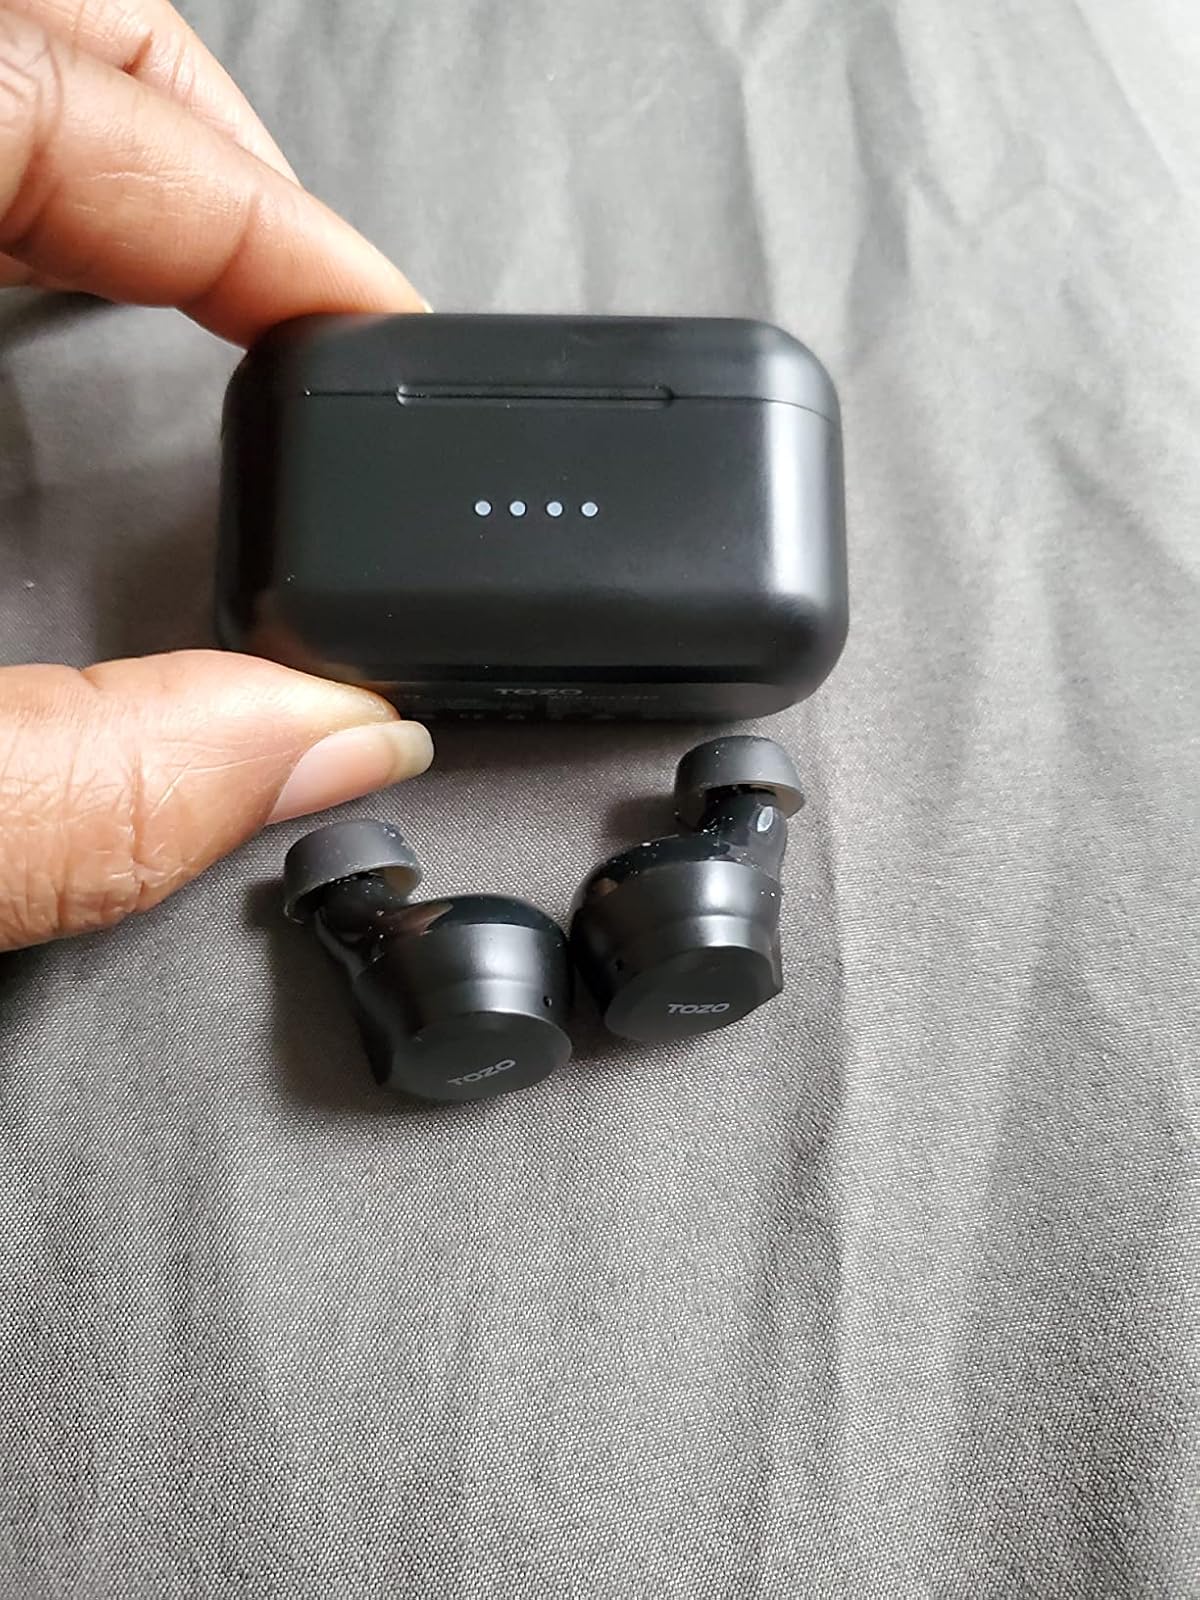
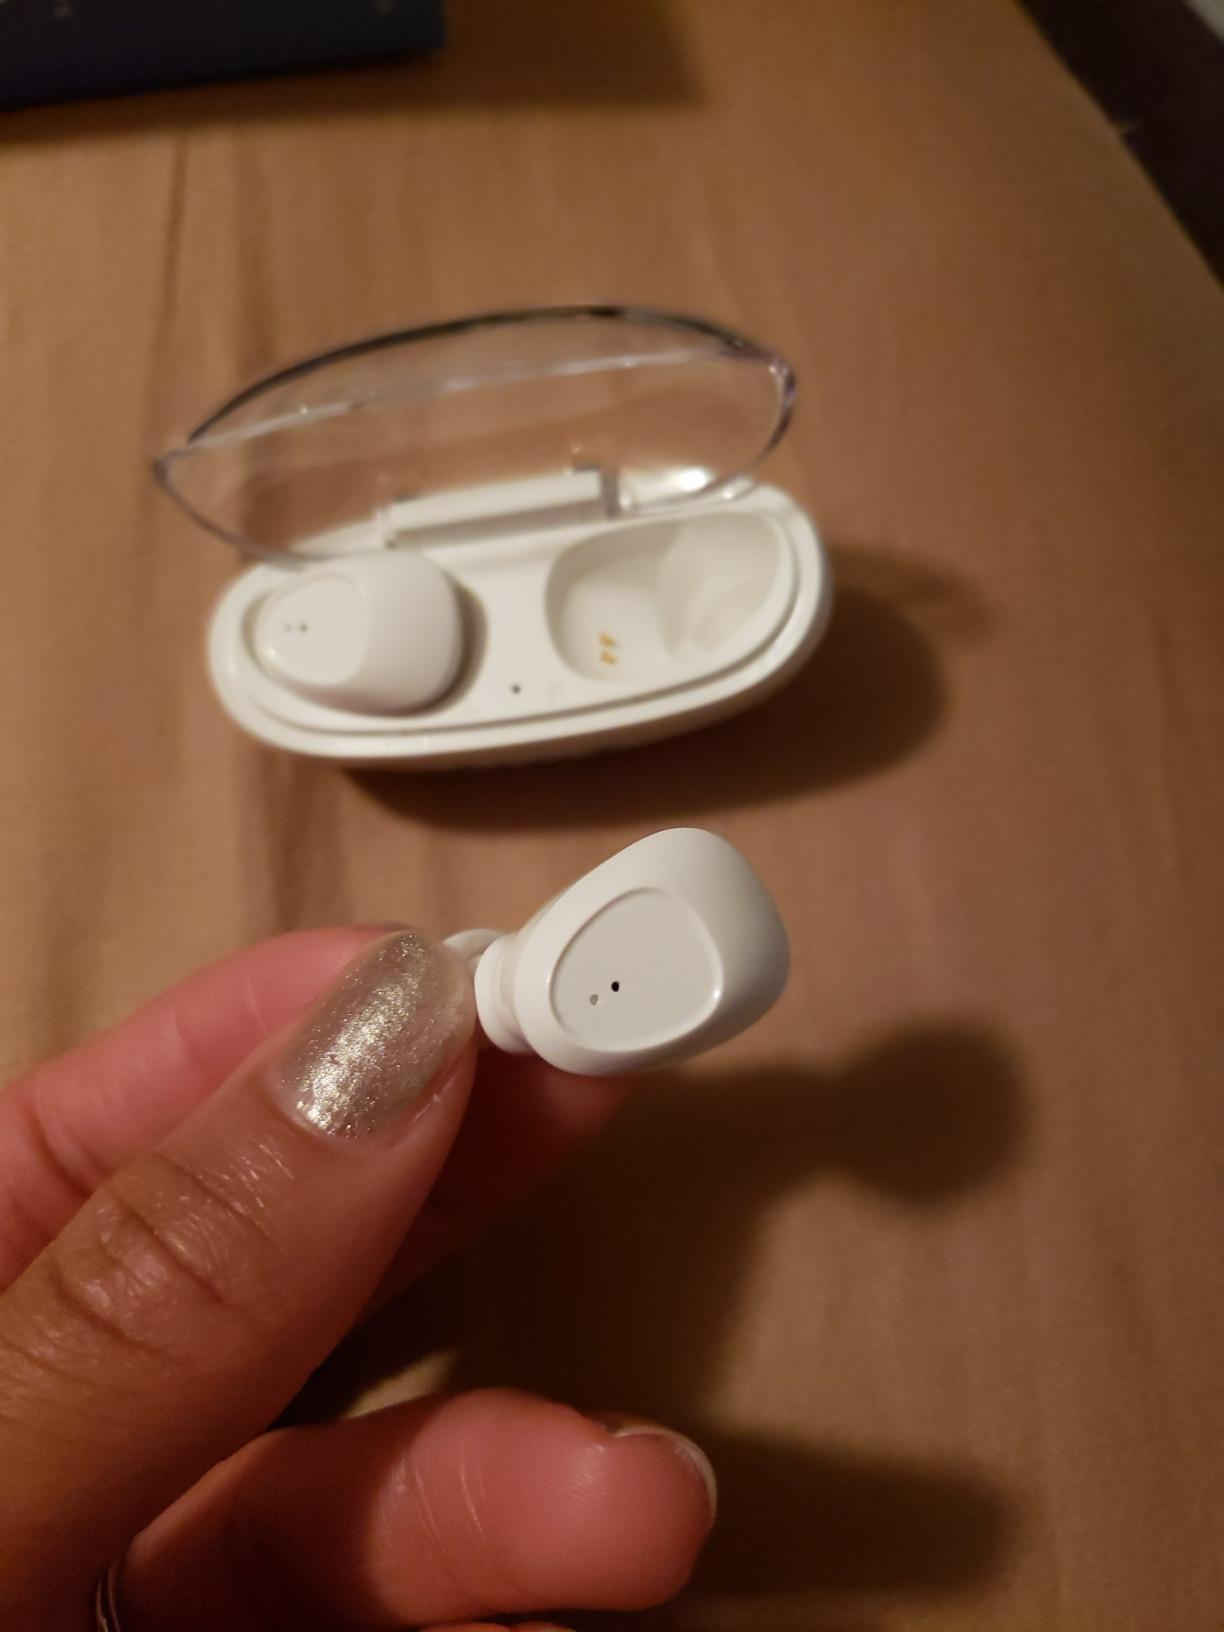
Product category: earbuds
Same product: no